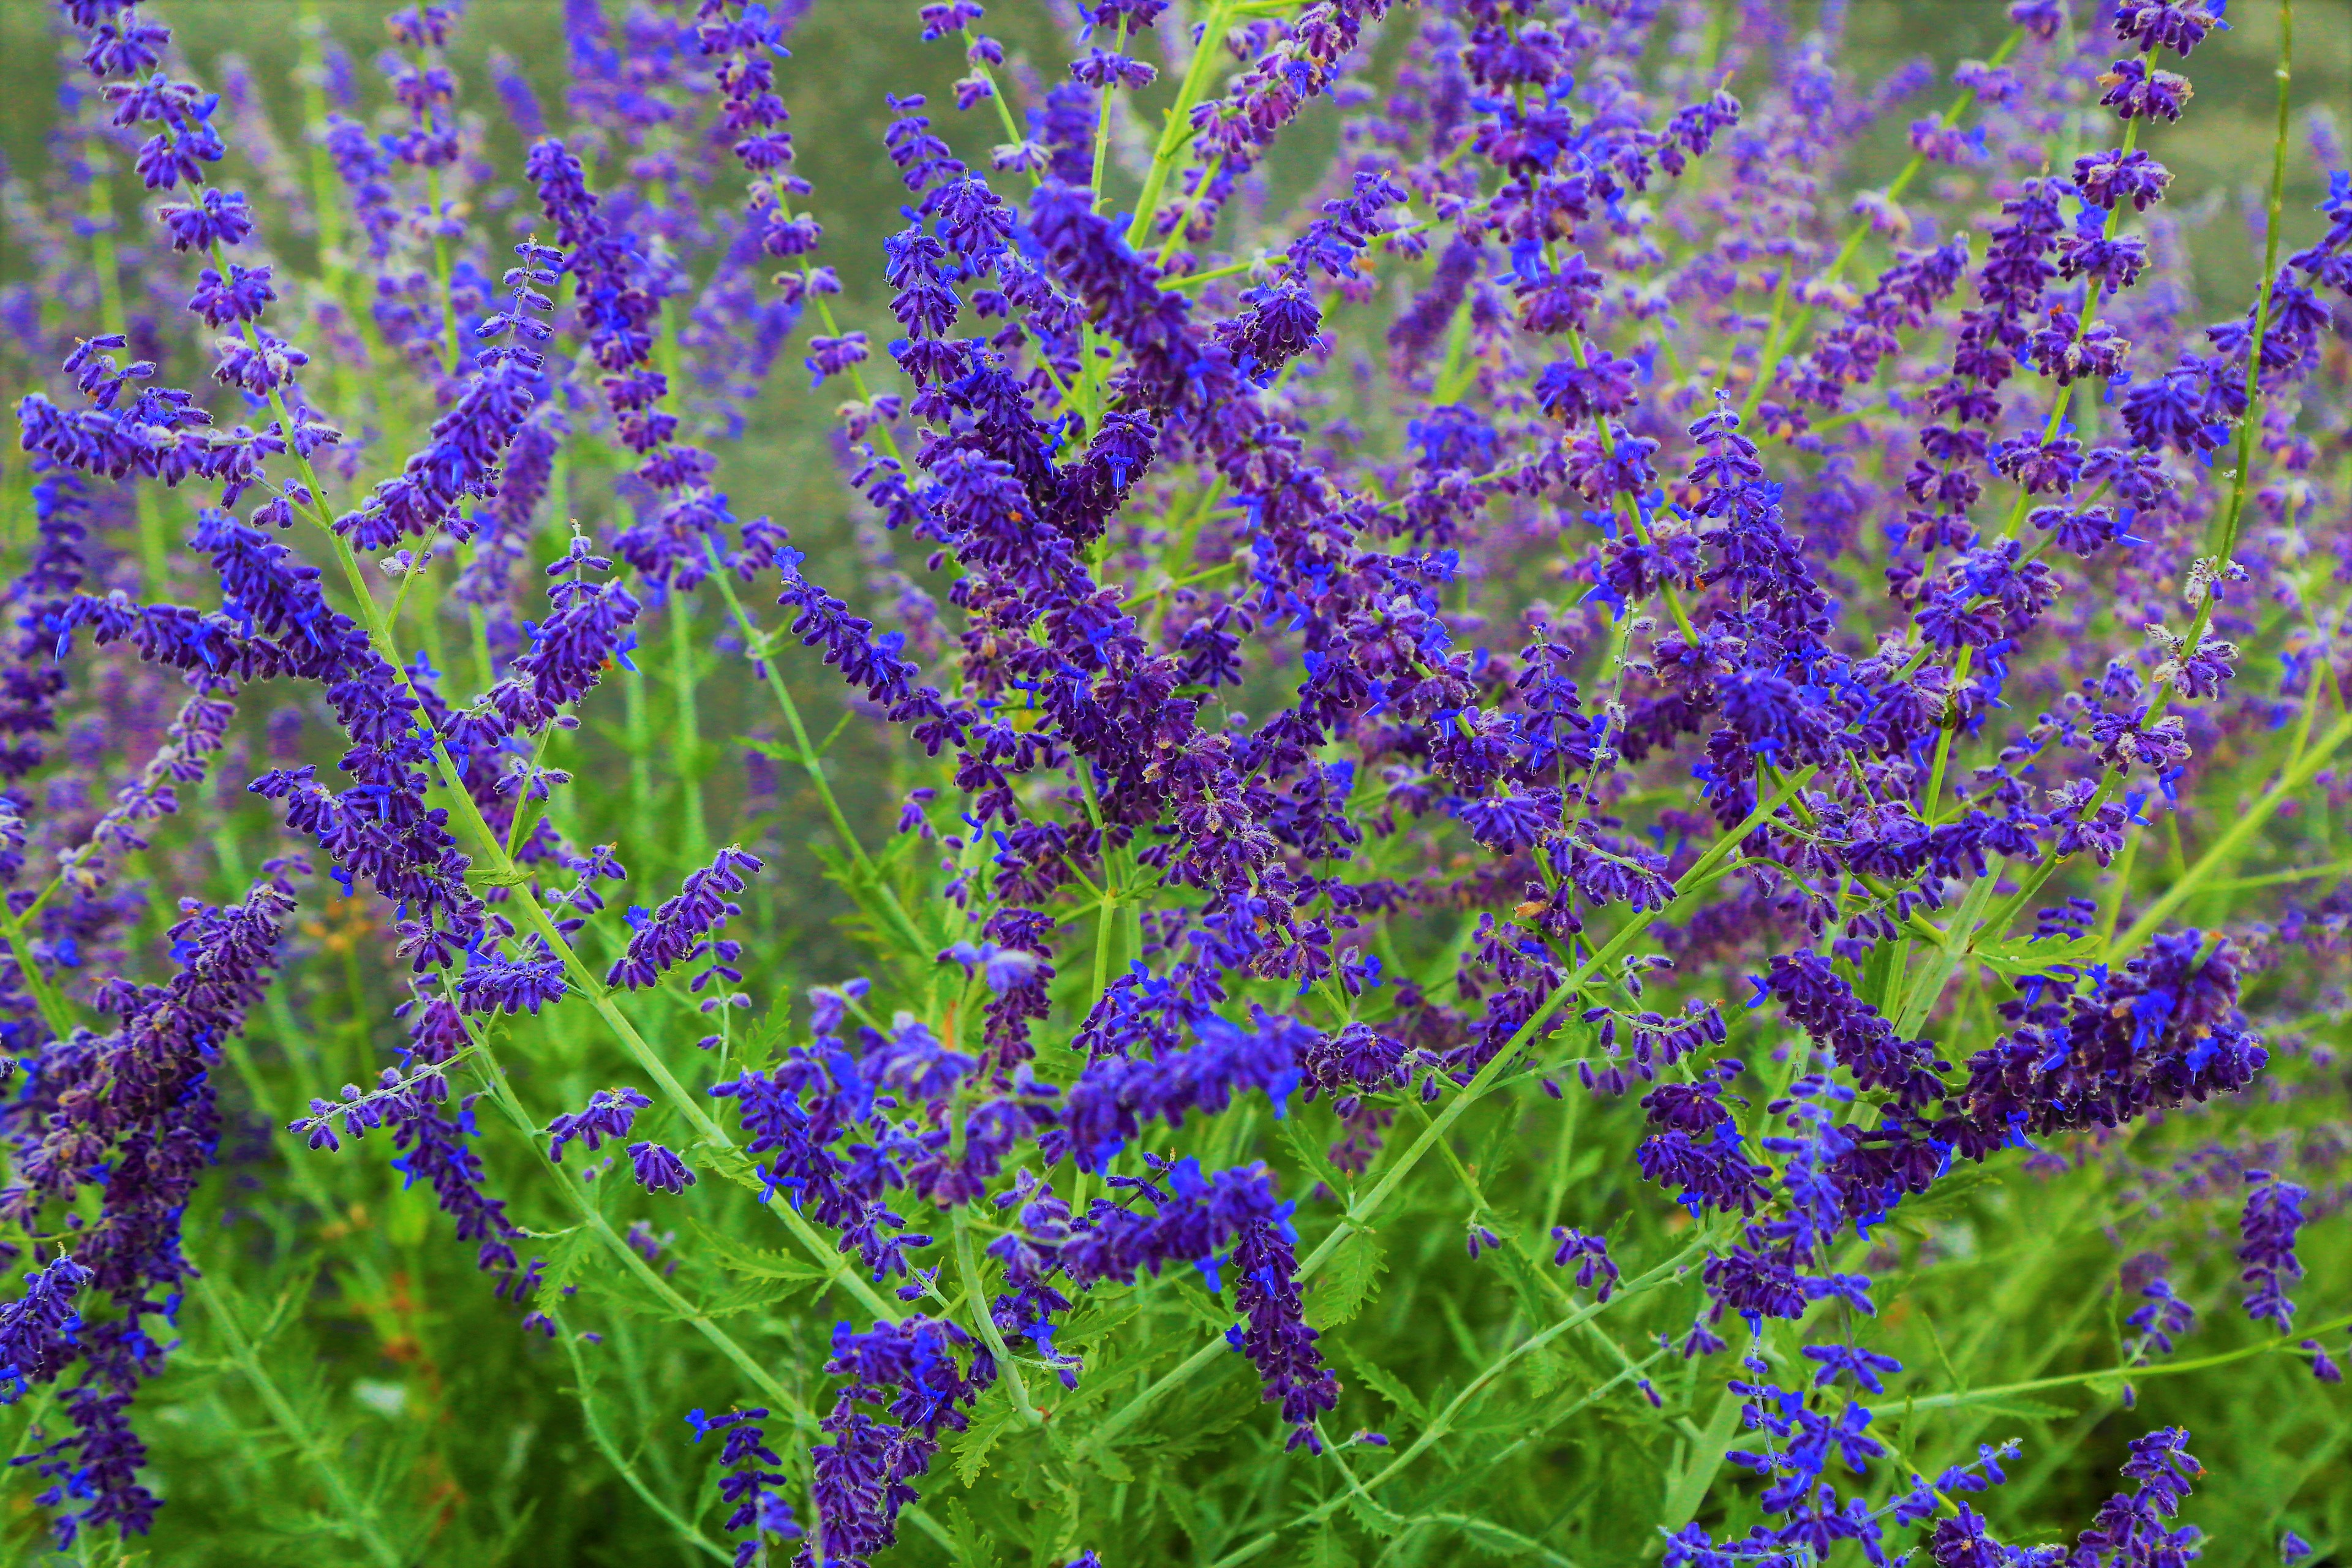
plant, nature, rose, flower, spring, beautiful, colorful, red, green, landscape, tree, forest, flowering plant, lavender, english lavender, hyssopus, lupin, common sage, Fernleaf lavender, herb, lavandula dentata, nepeta, french lavender, delphinium, sage, groundcover, Germanders, subshrub, annual plant, verbena family, wildflower, perennial plant, herbaceous plant